Auriga

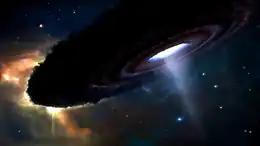
An artist's rendering of the Epsilon Aurigae system.

Alpha Aurigae (Capella), the brightest star in Auriga, is a G8III class star (G-type giant) 43 light-years away and the sixth-brightest star in the night sky at magnitude 0.08. Its traditional name is a reference to its mythological position as Amalthea; it is sometimes called the "Goat Star". Capella's names all point to this mythology. In Arabic, Capella was called "al-'Ayyuq", meaning "the goat", and in Sumerian, it was called mul.ÁŠ.KAR, "the goat star". On Ontong Java, Capella was called "ngahalapolu". Capella is a spectroscopic binary with a period of 104 days; the components are both yellow giants, more specifically, the primary is a G-type star and the secondary is between a G-type and F-type star in its evolution. The secondary is formally classified as a G0III class star (G-type giant). The primary has a radius of 11.87 solar radii and a mass of 2.47 solar masses; the secondary has a radius of and a mass of . The two components are separated by 110 million kilometers, almost 75% of the distance between the Earth and the Sun. The star's status as a binary was discovered in 1899 at the Lick Observatory; its period was determined in 1919 by J.A. Anderson at the 100-inch Mt. Wilson Observatory telescope. It appears with a golden-yellow hue, though Ptolemy and Giovanni Battista Riccioli both described its color as red, a phenomenon attributed not to a change in Capella's color but to the idiosyncrasies of their color sensitivities. Capella has an absolute magnitude of 0.3 and a luminosity of 160 times the luminosity of the Sun, or (the primary is and the secondary is ). It may be loosely associated with the Hyades, an open cluster in Taurus, because of their similar proper motion. Capella has one more companion, Capella H, which is a pair of red dwarf stars located 11,000 astronomical units (0.17 light-years) from the main pair.